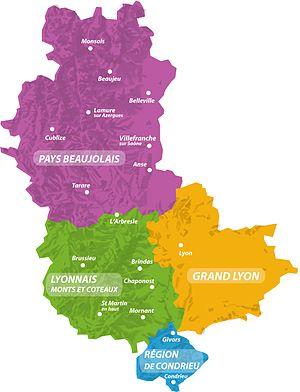
Carte des zones touristiques et des offices du tourisme du Rhône
Connu pour son fleuve, le département du Rhône possède de multiples paysages, des espaces de nature préservés, des produits du terroir variés et un pôle urbain rayonnant représenté par la ville de Lyon.